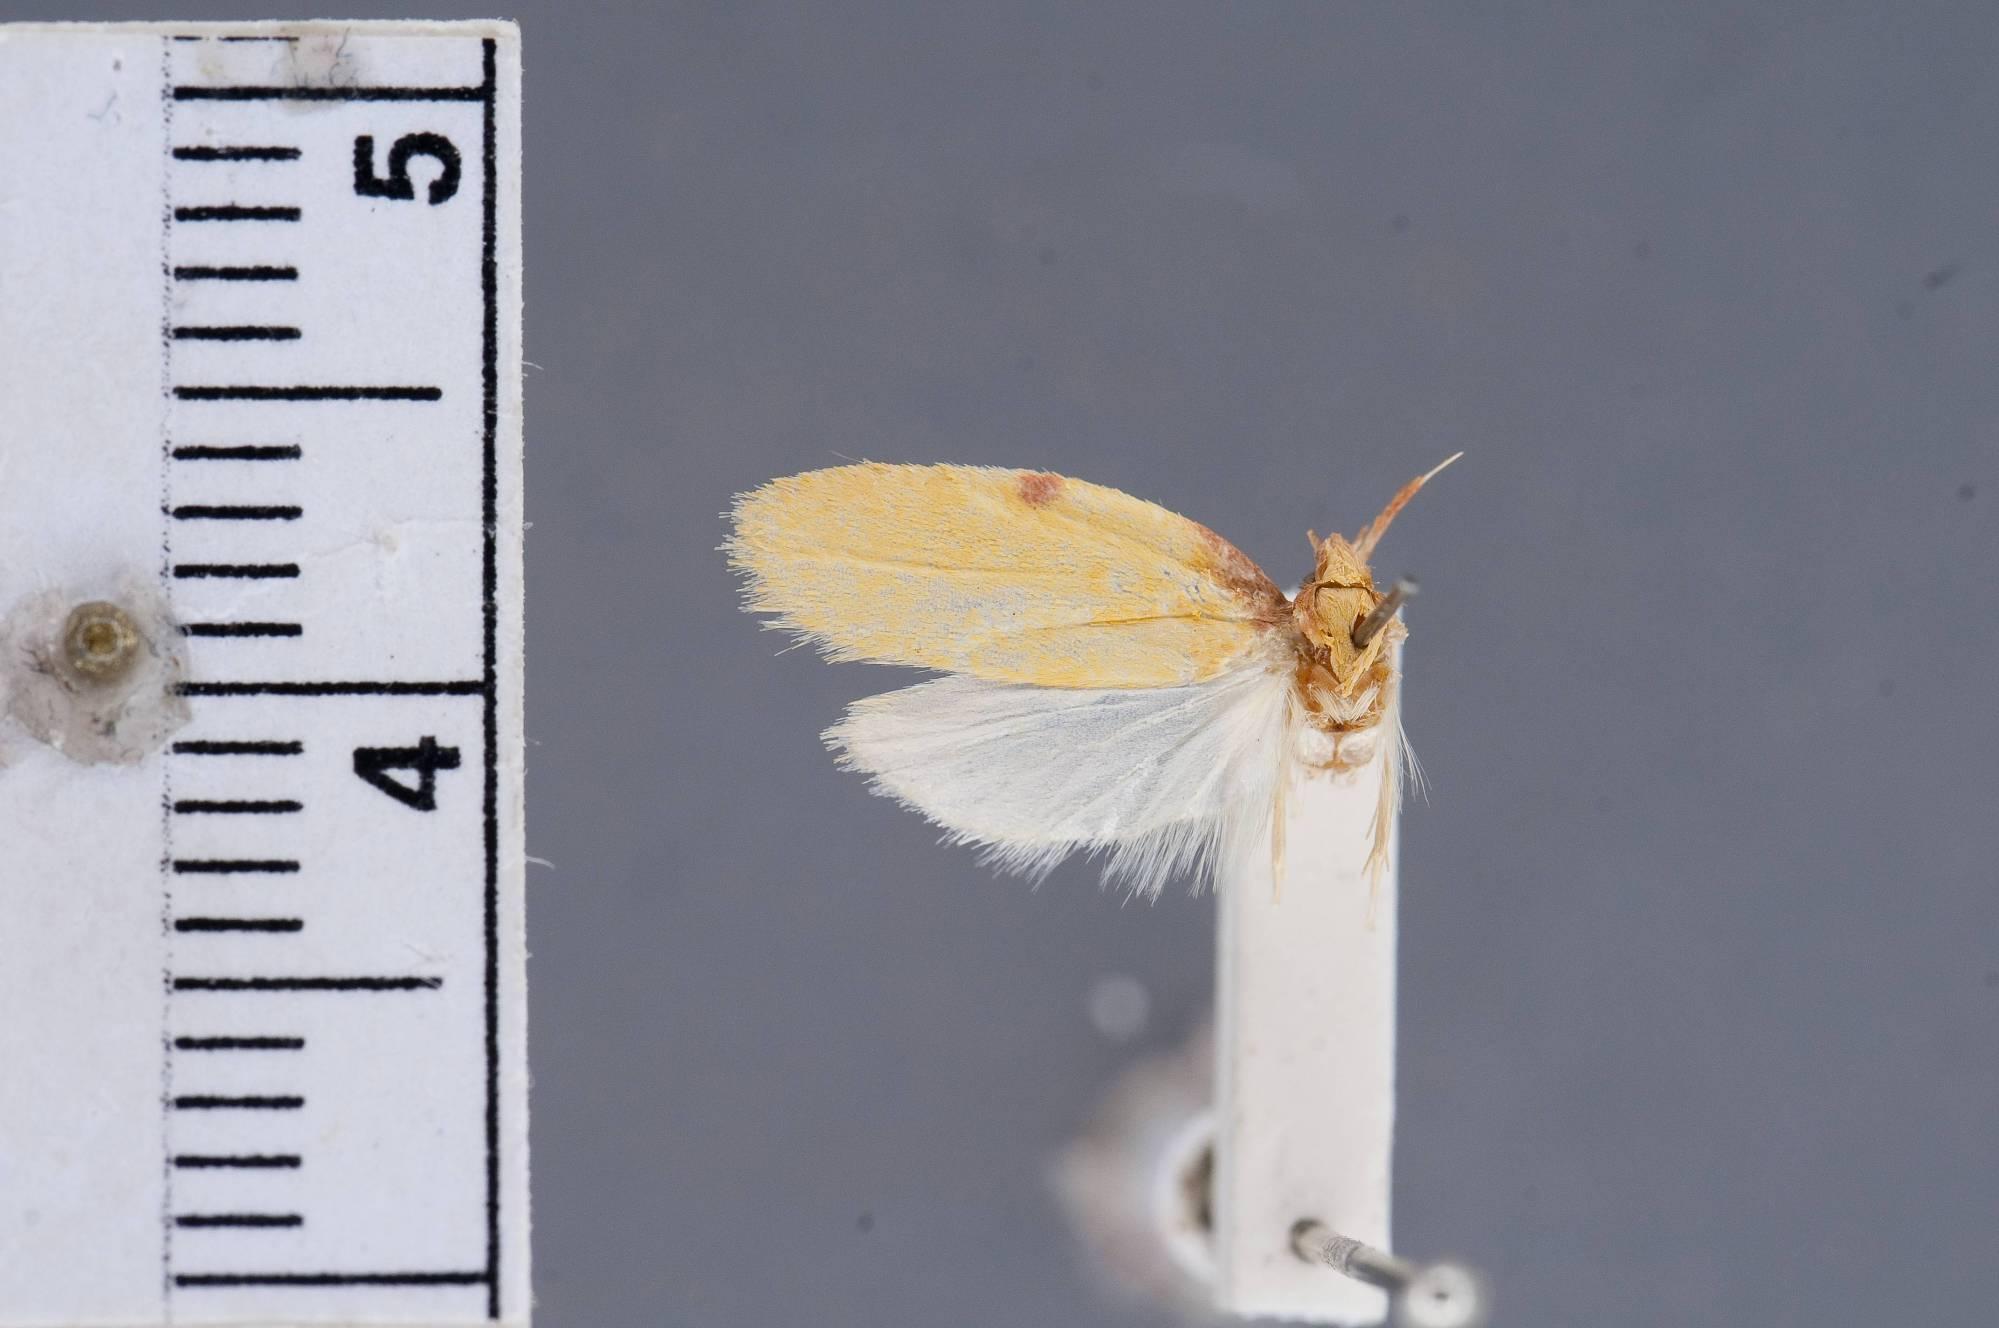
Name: Altiura maculata
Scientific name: Altiura maculata Clarke, 1978
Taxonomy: Animalia, Arthropoda, Insecta, Lepidoptera, Glossata, Oecophoridae, Oecophorinae
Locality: Cajon de Maypo, Cordillera, El Canelo, Santiago, Chile
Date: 12 Jan 1948 to 20 Jan 1948